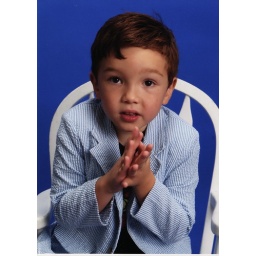
Kai in his seersucker suit sitting in a white chair on a blue background